4055 Magellan

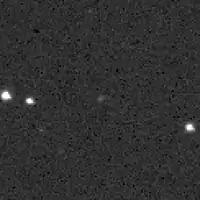
"Magellan" (center) as seen from ground in July 2010

"Magellan" orbits the Sun in the inner main-belt at a distance of 1.2–2.4 AU once every 2 years and 6 months (897 days). Its orbit has an eccentricity of 0.33 and an inclination of 23° with respect to the ecliptic.